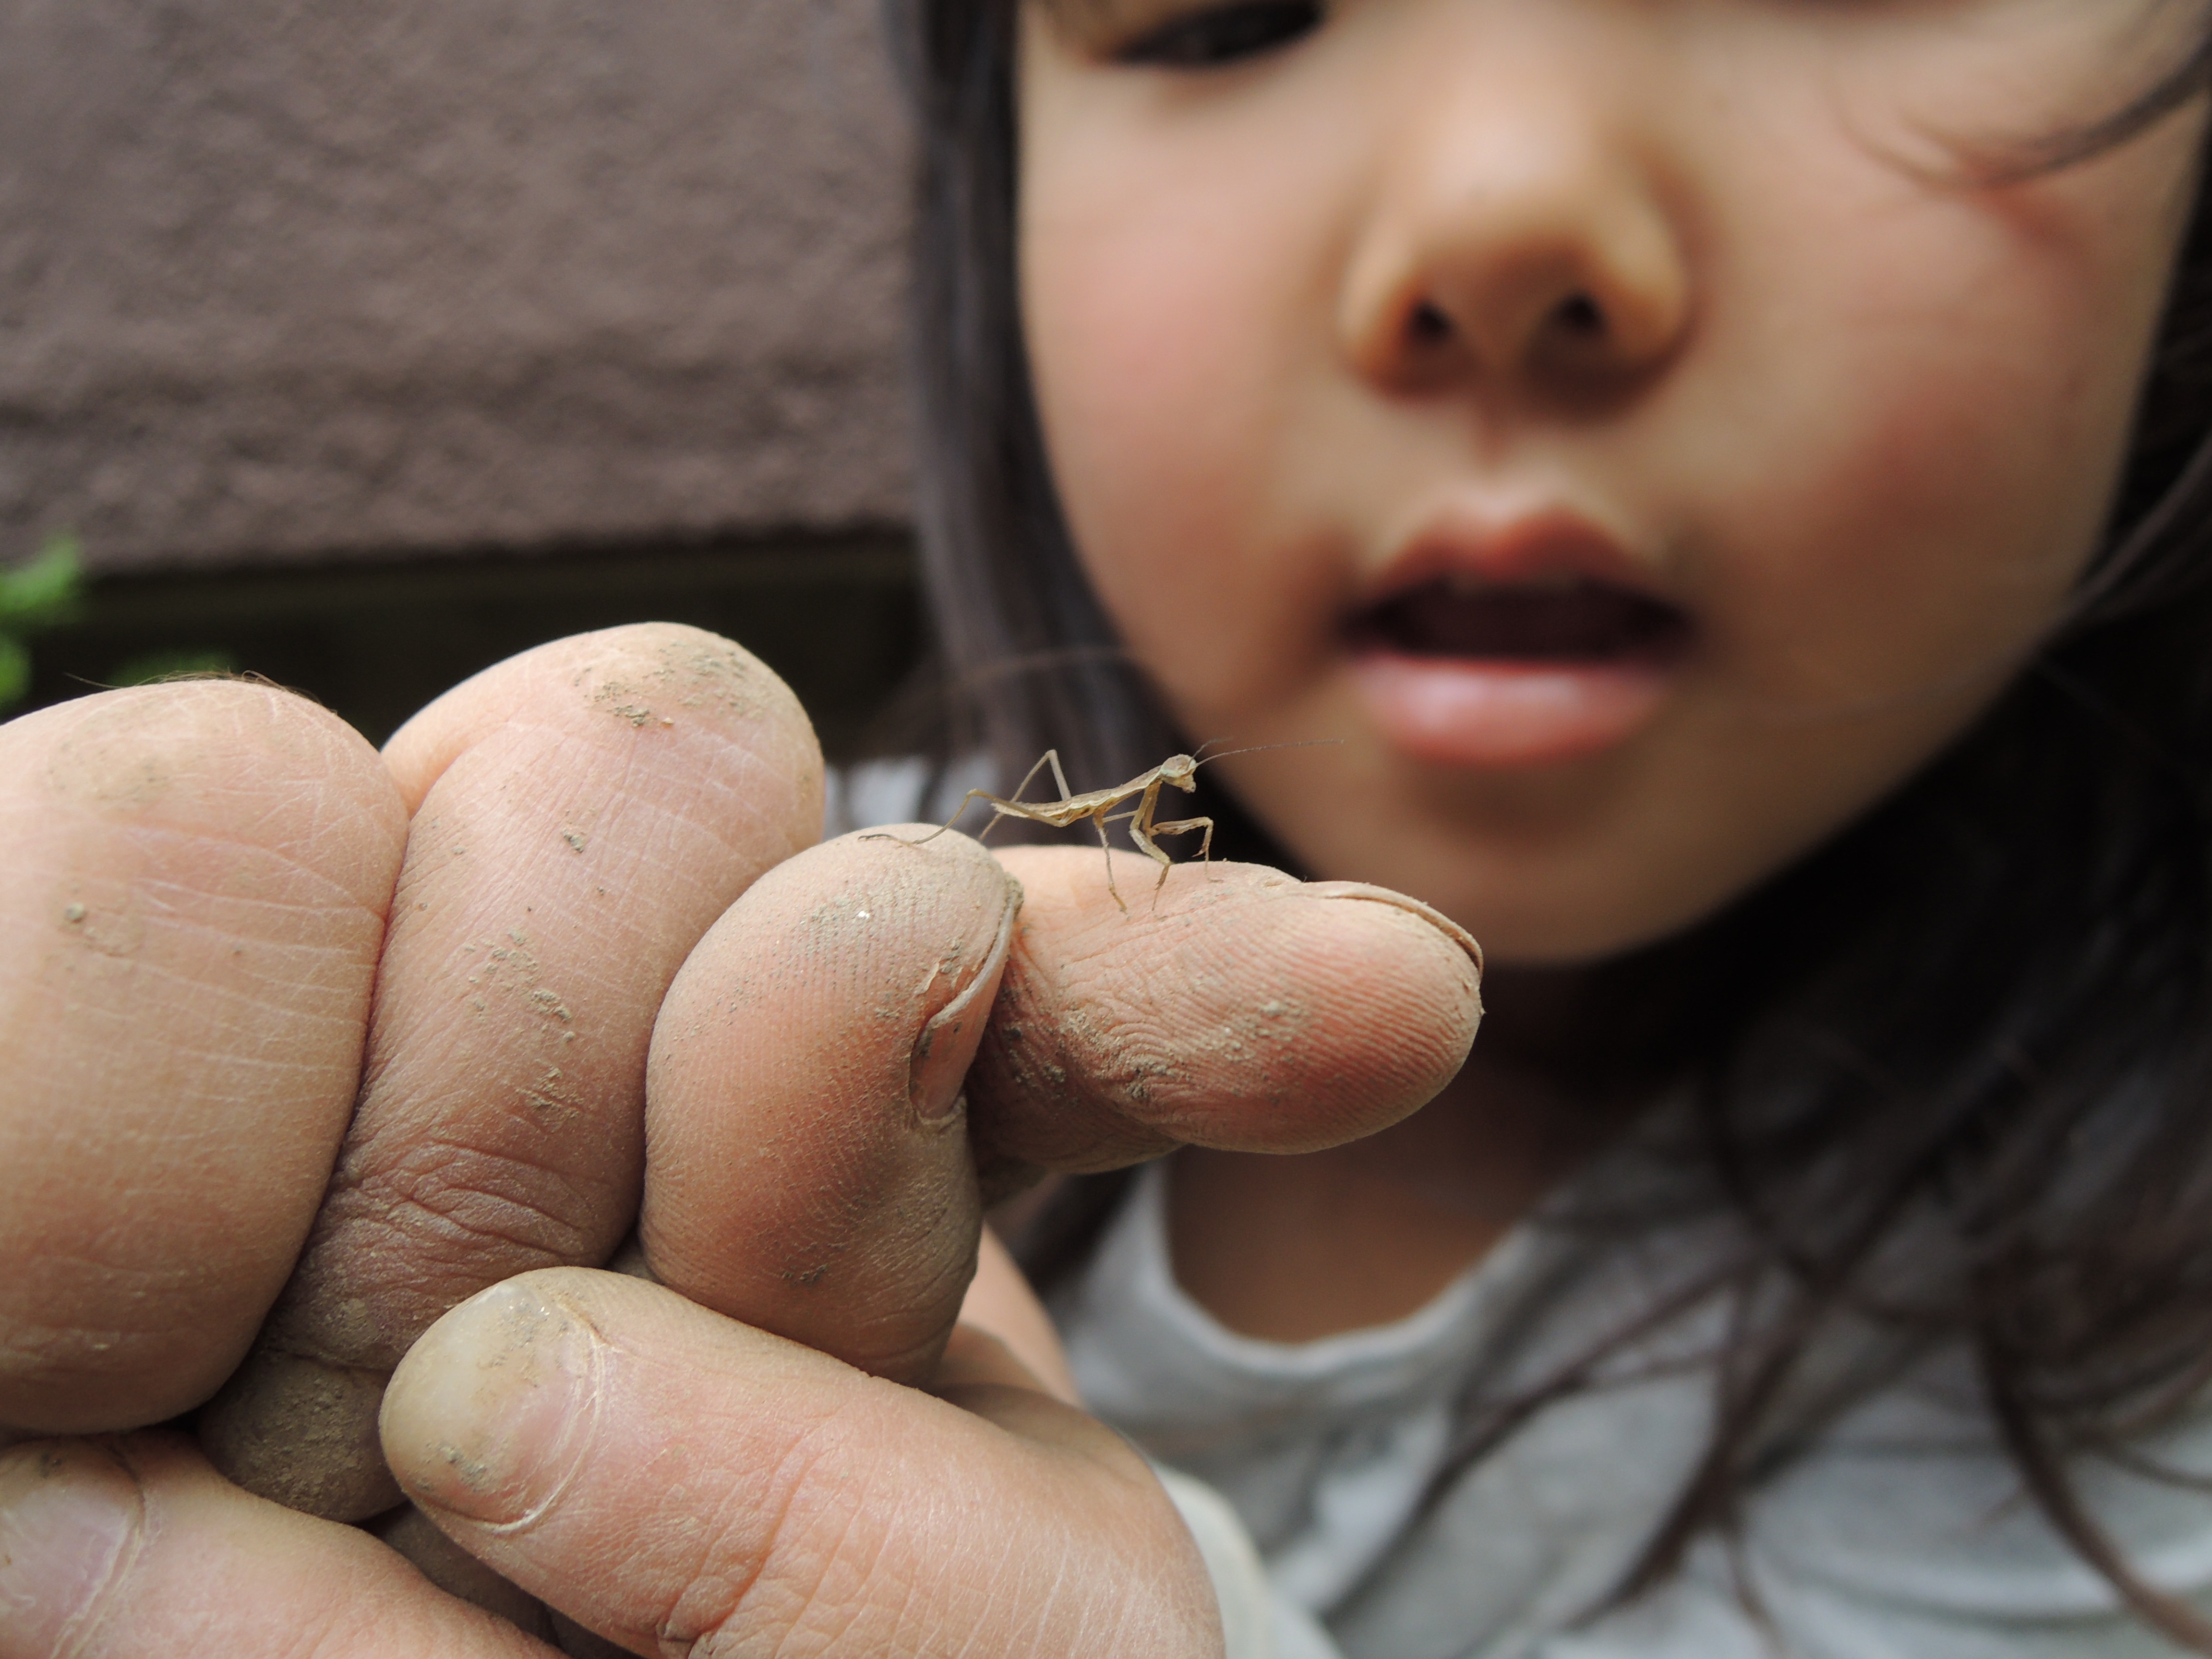
hand, person, girl, photography, leg, portrait, finger, insect, small, child, ear, baby, facial expression, mouth, close up, human body, face, eating, nose, children, infant, toddler, eye, head, mantis, skin, beauty, organ, emotion, sense, portrait photography, human action